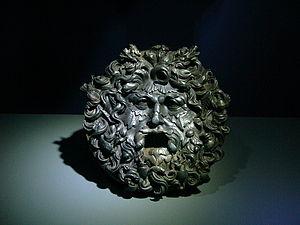
La Bavière, plus vaste Land fédéral allemand, a une histoire millénaire qui prend racine dans le passé romain puis germanique de la région. De la période franque, naît en 1180 une entité politique dont la destinée est liée à celle de la Maison de Wittelsbach qui lui donne ses armes et dont sont issus ses souverains jusqu'au terme de la Première Guerre mondiale. La Bavière est un sujet et un acteur important sinon majeur du Saint-Empire et des entités allemandes y succédant jusqu'à l'État fédéral actuel.